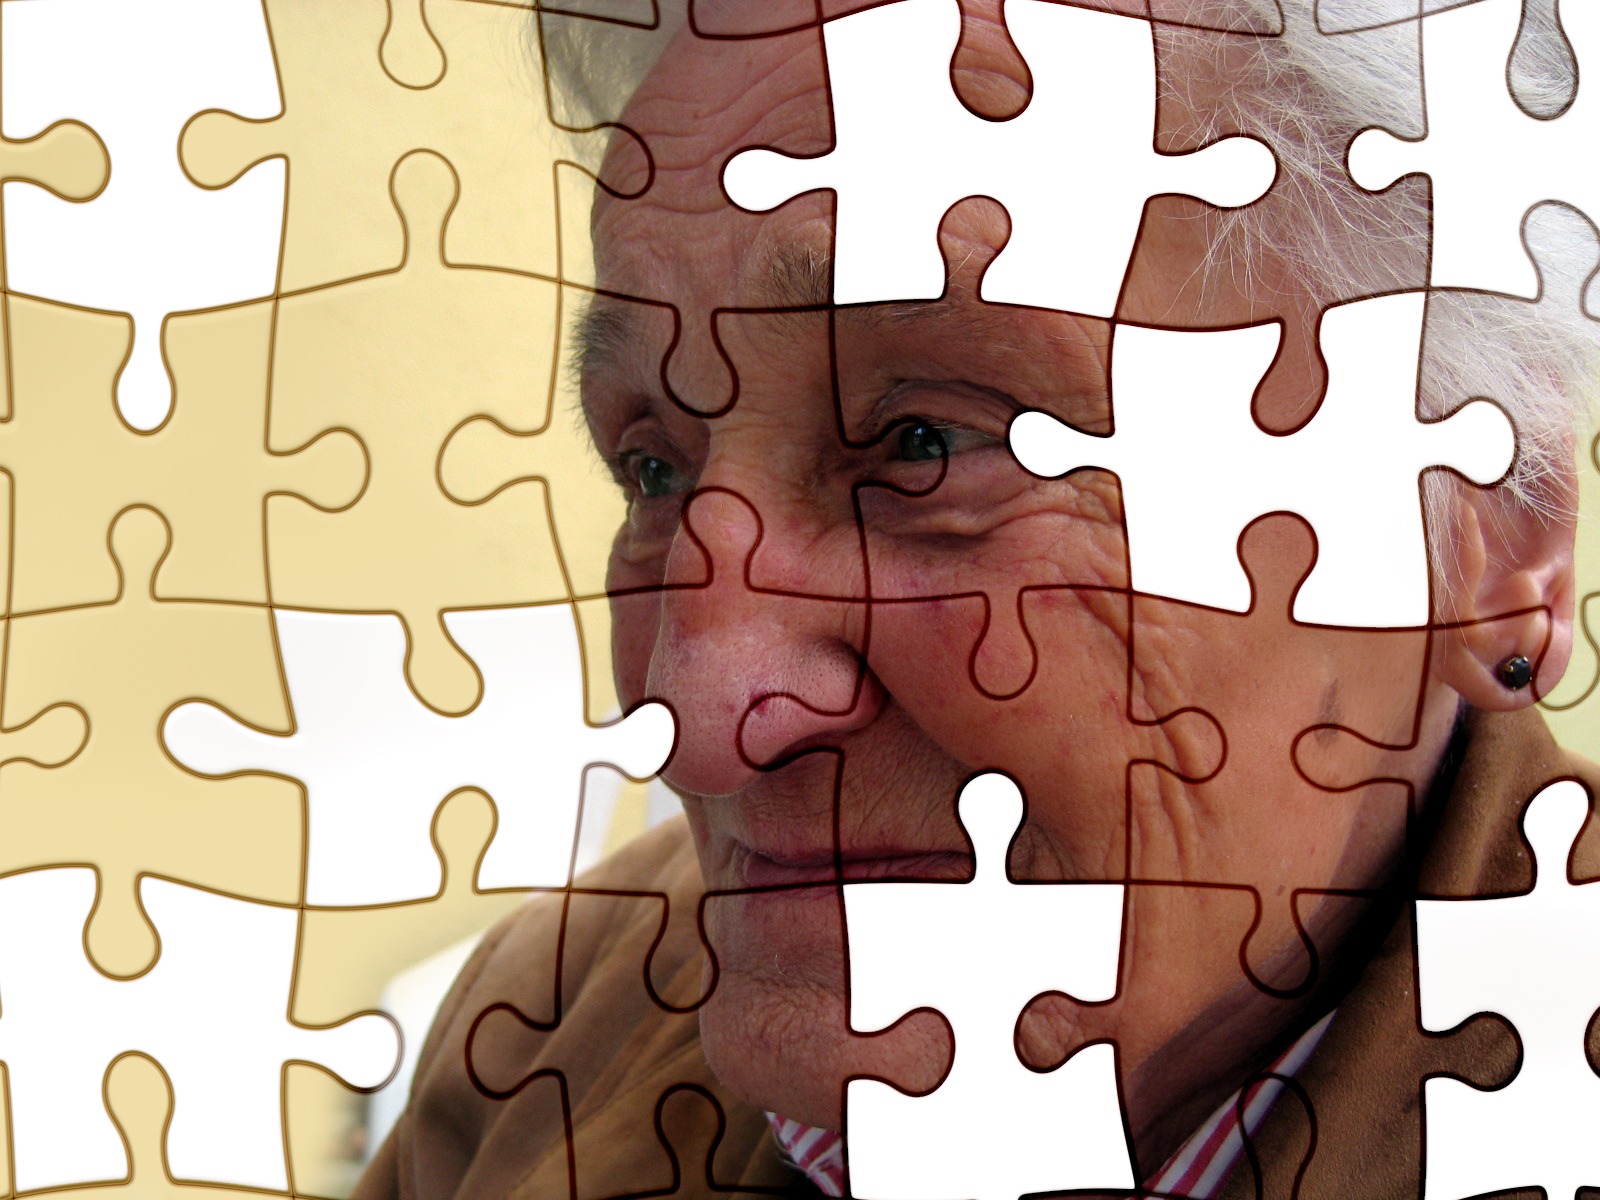
woman, old, pattern, think, human, care, toy, grandma, font, face, fear, illustration, design, text, age, fold, spirit, character, seniors, bless you, supply, cartoon, disease, dependent, care for the elderly, constant, retirement home, care costs, nationals, old people's home, age spots, dementia, alzheimer's, calcification, need of care, civilian service